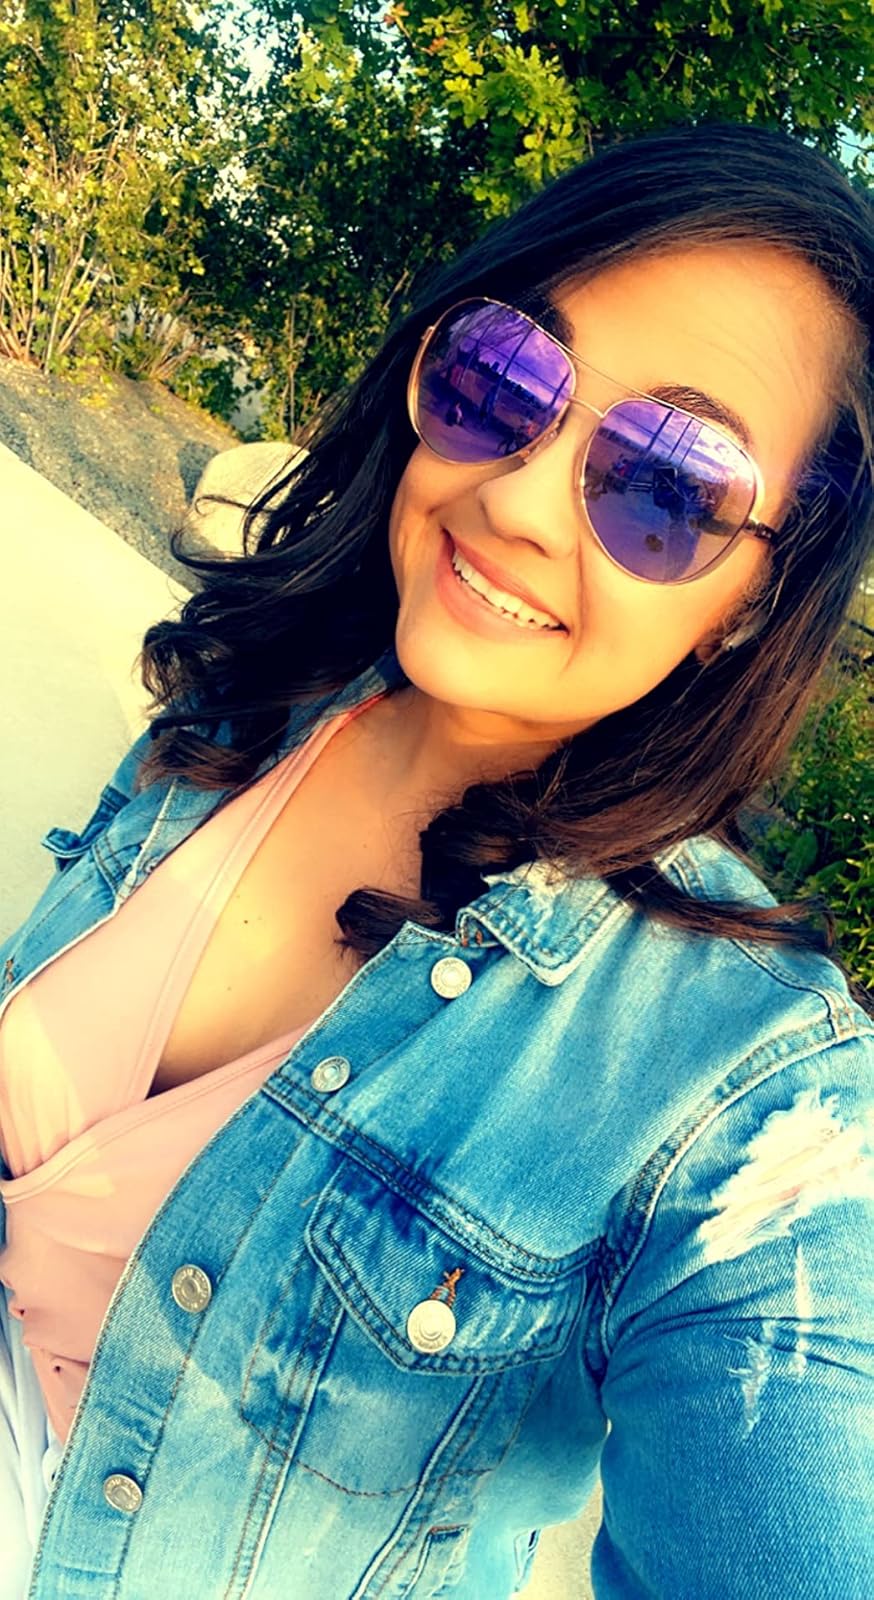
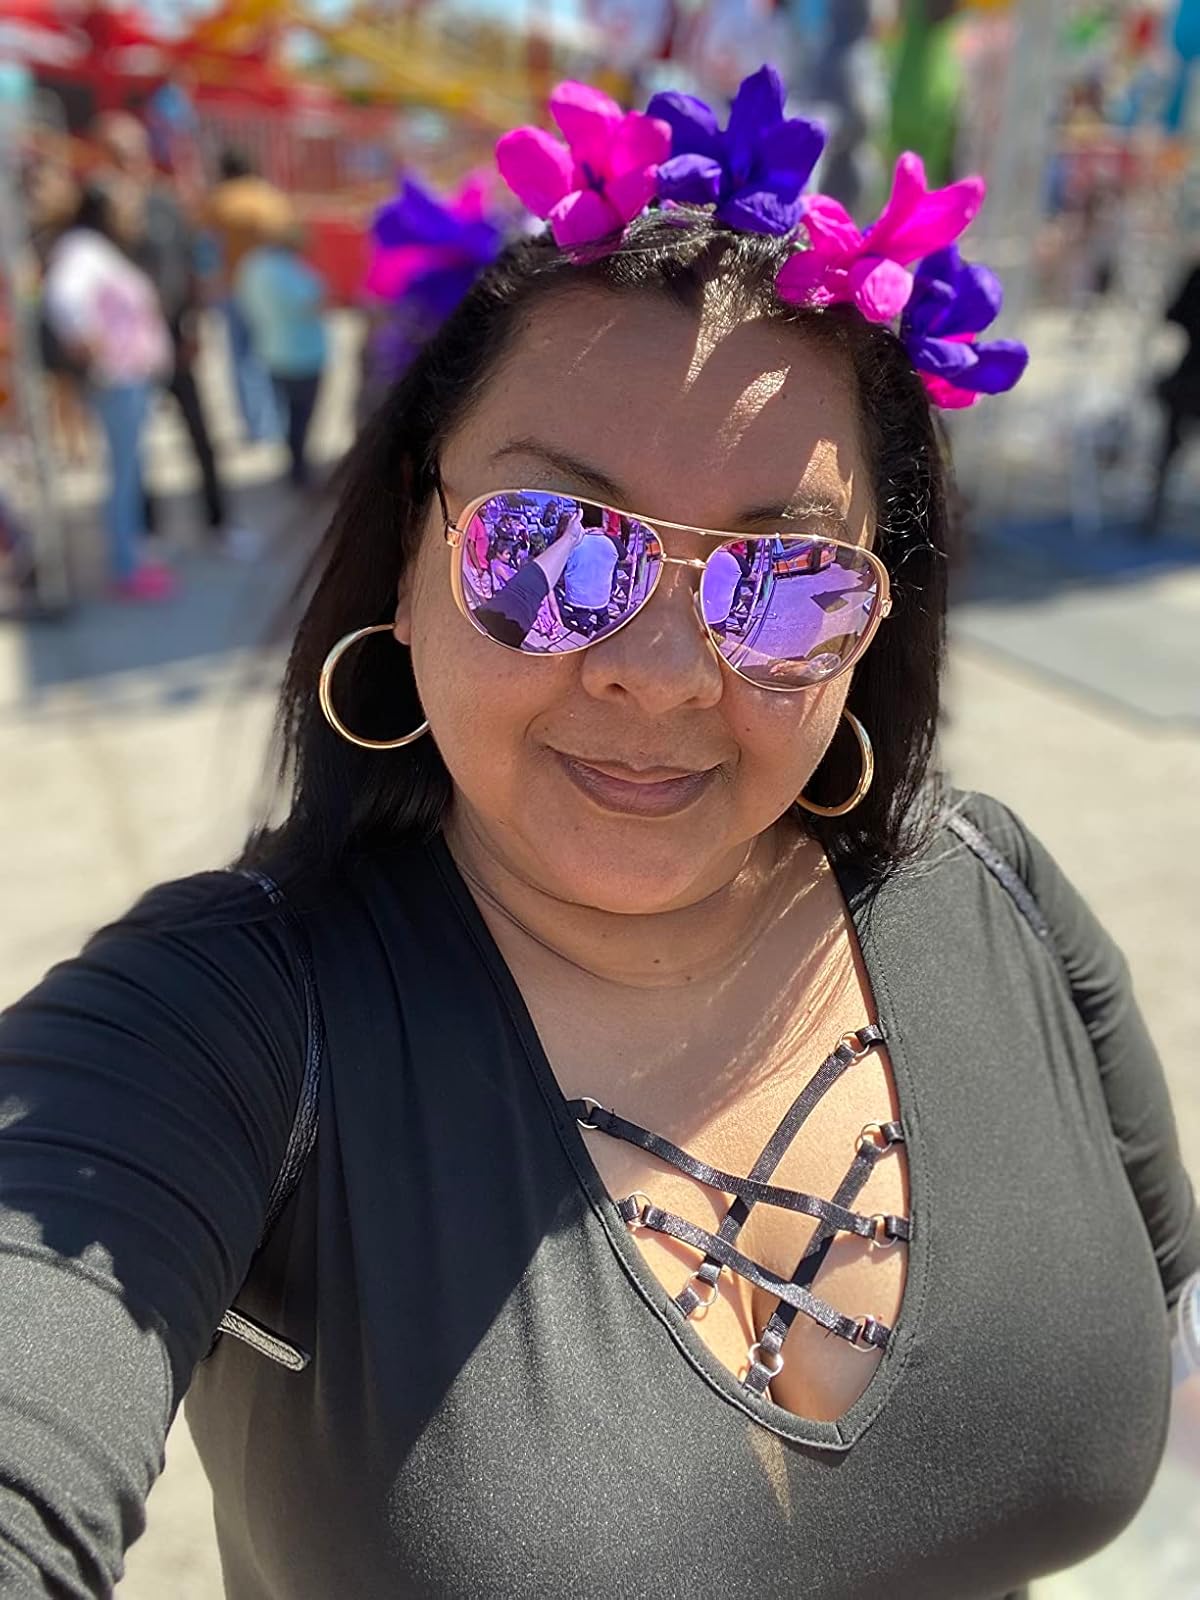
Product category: accessories_sunglasses
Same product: yes